333 East 38th Street

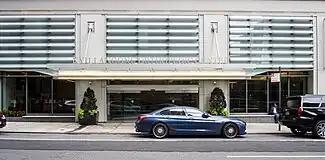
The building's former loading docks were converted into a new office lobby as part of the renovations in 1989

After the building became largely vacant in the mid-1980s, the net lease was acquired by S.L. Green and Philips International in 1988. The structure underwent a $12 million renovation by J.C.S. Design Associates and Lev Zetlin & Associates that began the following year. The building's loading docks on East 38th Street were converted to a new , two-story lobby and the freight elevator that had been used for trucks was converted into four passenger elevators. Other improvements included the installation of new electrical, plumbing, heating and air conditioning systems, modernization of the two existing passenger elevators, replacement of windows and repairs to and cleaning of the facade.